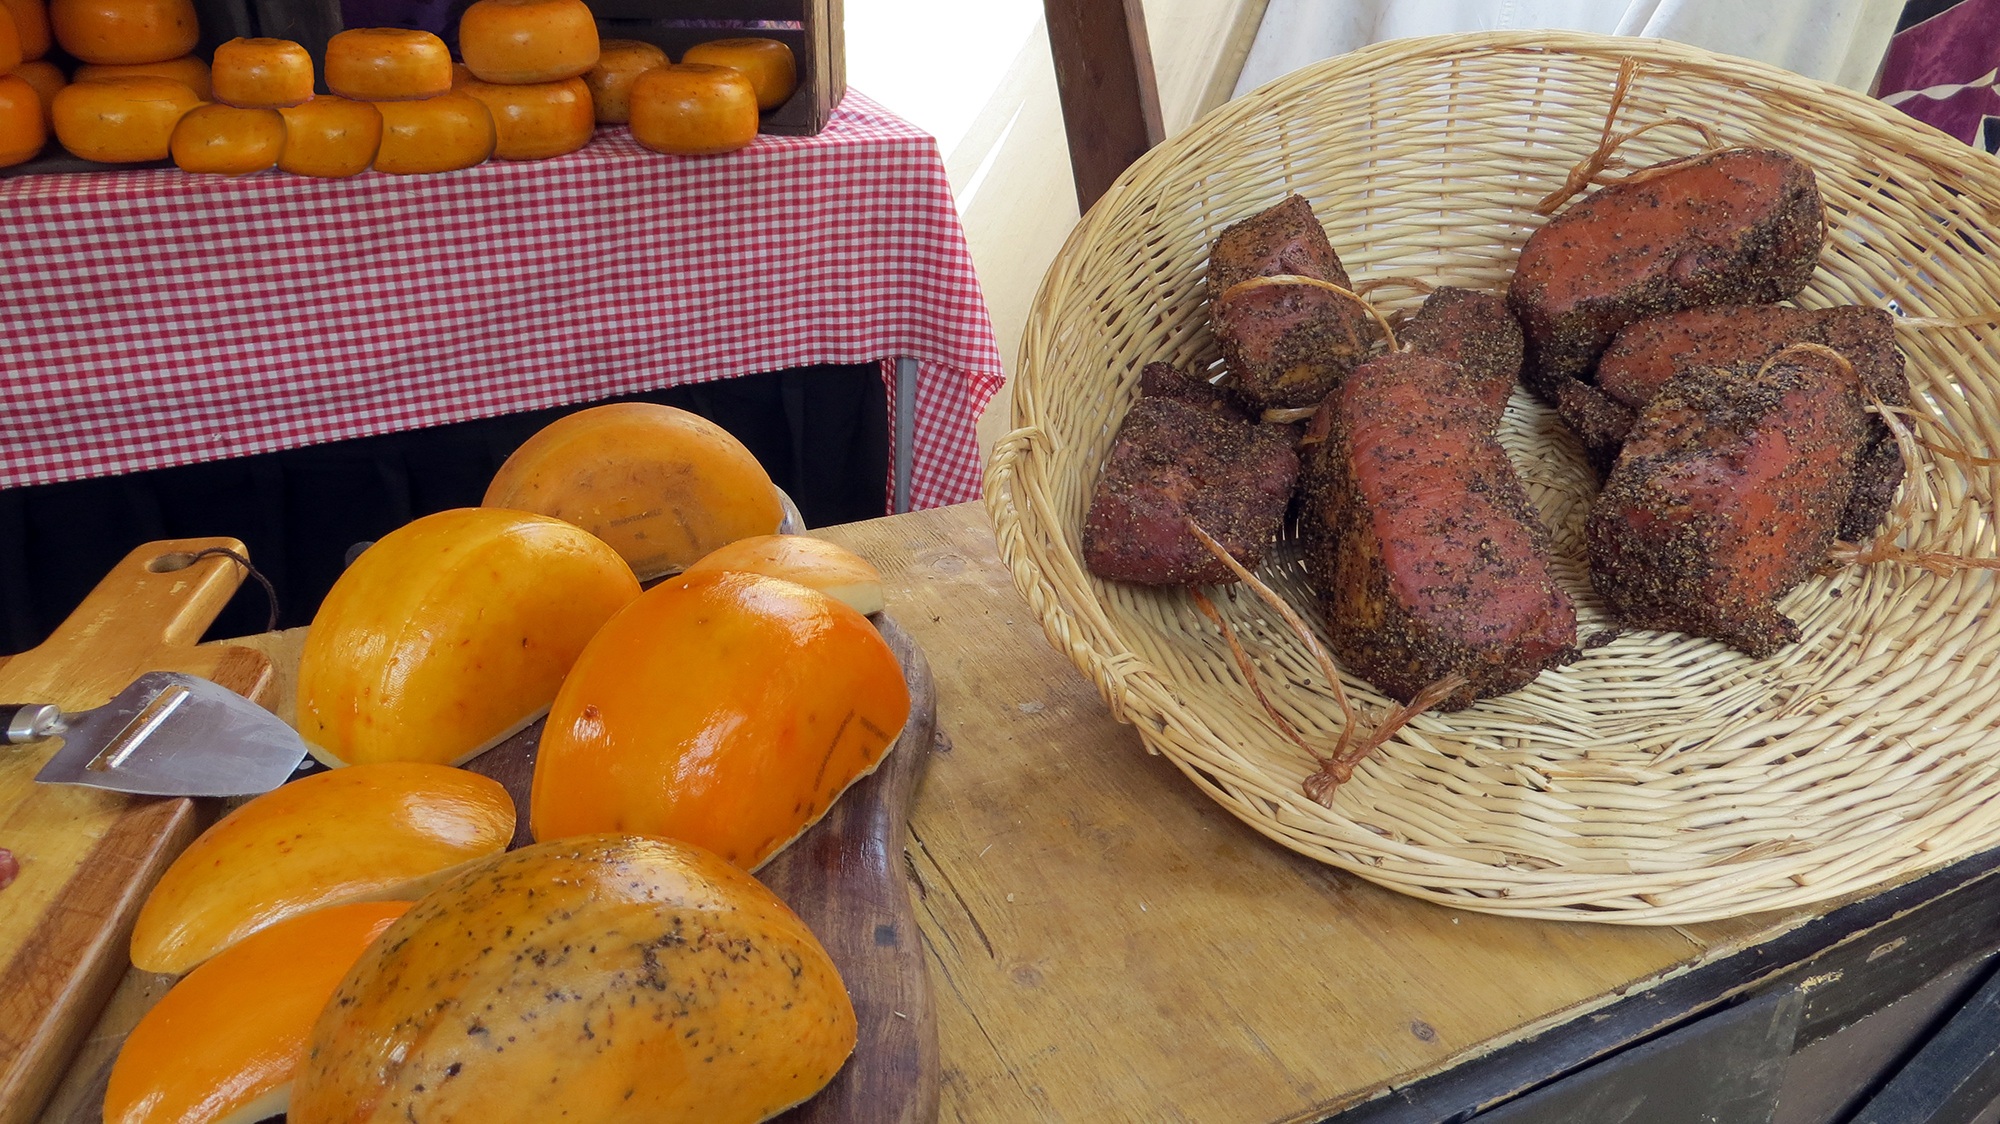
plant, fruit, dish, meal, food, produce, vegetable, eat, meat, cheese, roasting, ham, farmer's market, flowering plant, land plant